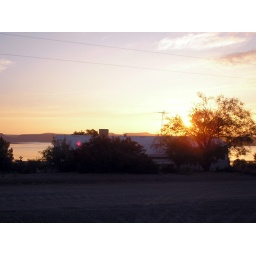
Every morning the sunrise at the lake house greets us around 6:30.